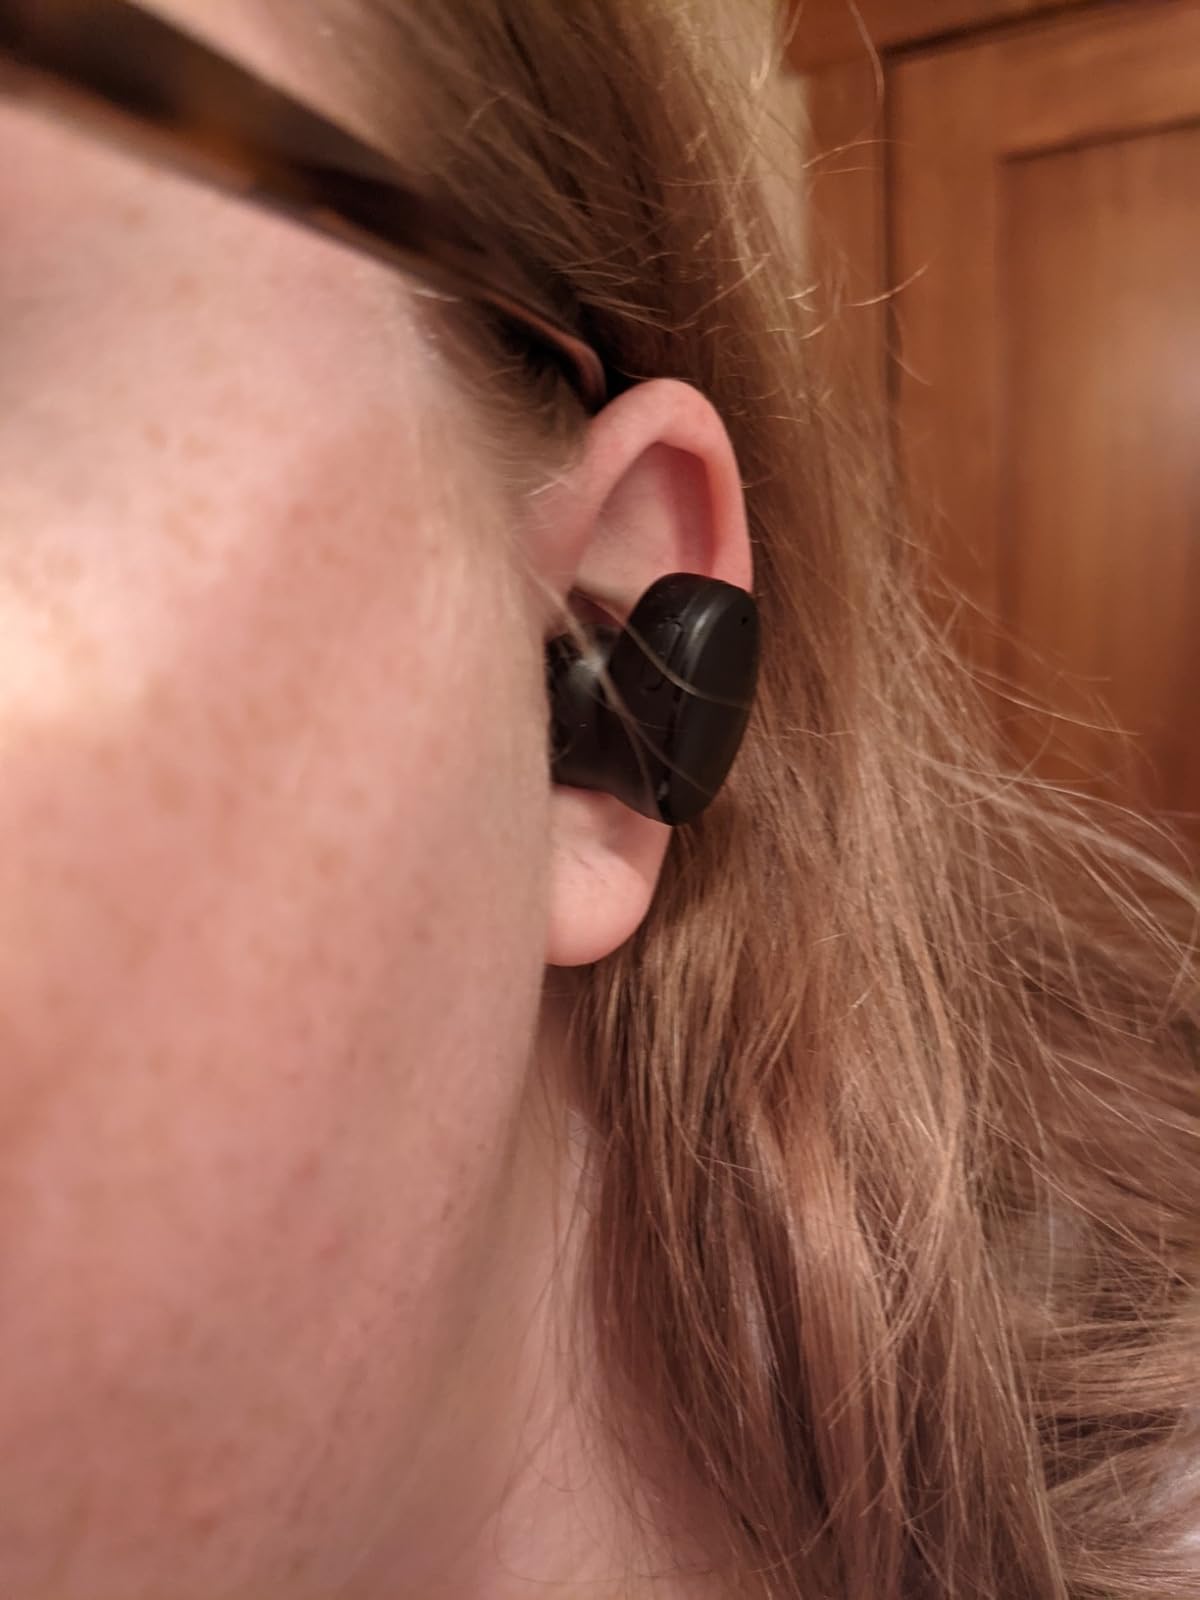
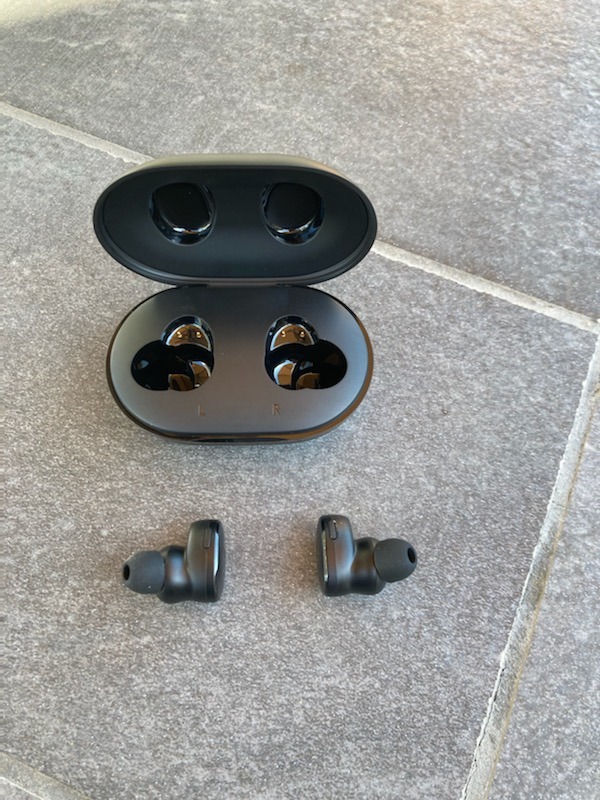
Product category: earbuds
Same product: yes